The Velvet Rope Tour

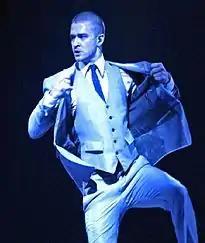
Jackson sought out Justin Timberlake to open for the tour during his early career as a member of 'N Sync.

The tour notably promoted Justin Timberlake and Usher when Jackson selected both as its opening acts during their early careers, exposing them to a wider audience. Both artists credit Jackson as a major showmanship influence from both "an entertainment and evolution perspective." While Timberlake was part of 'N Sync, Jackson personally selected them to open for the tour, helping to introduce the relatively unknown group to the public. Timberlake said "I had her poster on my wall so I'm psyched", later describing the experience as "fulfilling." Jackson performed with the group on several dates, including joining them for a live a cappella rendition of Stevie Wonder's "Overjoyed." A biography stated it was a "highlight" moment for Timberlake which "gave Justin a chance to show his family and friends how far he had come." The tour was the largest audience the group performed for at the time, with JC Chasez commenting, "That was great because we got to see how a real professional tours. And not only that she is really sweet. We really enjoyed it." Chris Kirkpatrick added, "She is very good at entertaining. We learned a lot — that if people want to hear just the music, they can buy the CD. But it's the whole live aspect of changing the songs every night or the whole theatrical performance that she puts on. She's definitely one of our mentors when it comes to touring and the stage show. Her show told a story, and that's what people like to see." Following the tour, Timberlake and Jackson became "good friends", ultimately leading to Timberlake performing alongside Jackson during a segment of Jackson's controversial Super Bowl Halftime Show performance. Usher described opening for Jackson as "the biggest event" of his career and an "honor", saying "She's a definite entertainer, works hard and sweats every night. I learned a lot about how to make an artist look like a star." Nick Lachey and group 98 Degrees opened for several dates and experienced increased commercial success following the tour.